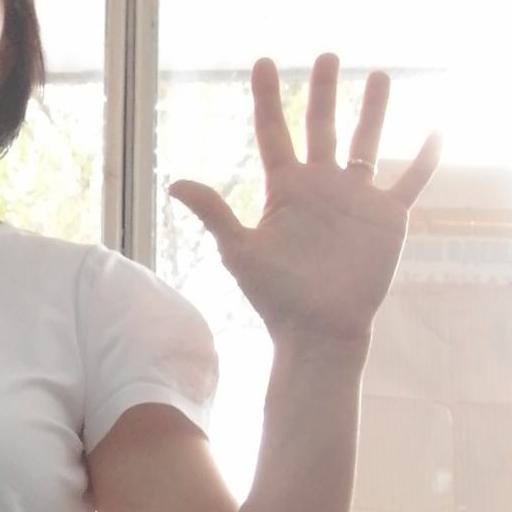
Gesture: palm